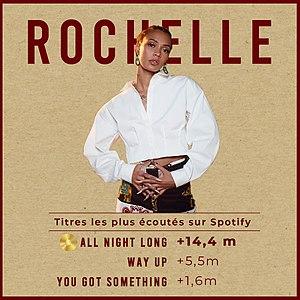
Les titres les plus écoutés de Rochelle sur Spotify Source des staitistiques: le profile de Rochelle sur Spotify
Rochelle Perts - Nom de scène '' Rochelle''- est une chanteuse néerlandaise d’origine surinamienne. Elle est connue pour avoir gagné la quatrième édition du ‘’ X-Factor’’.